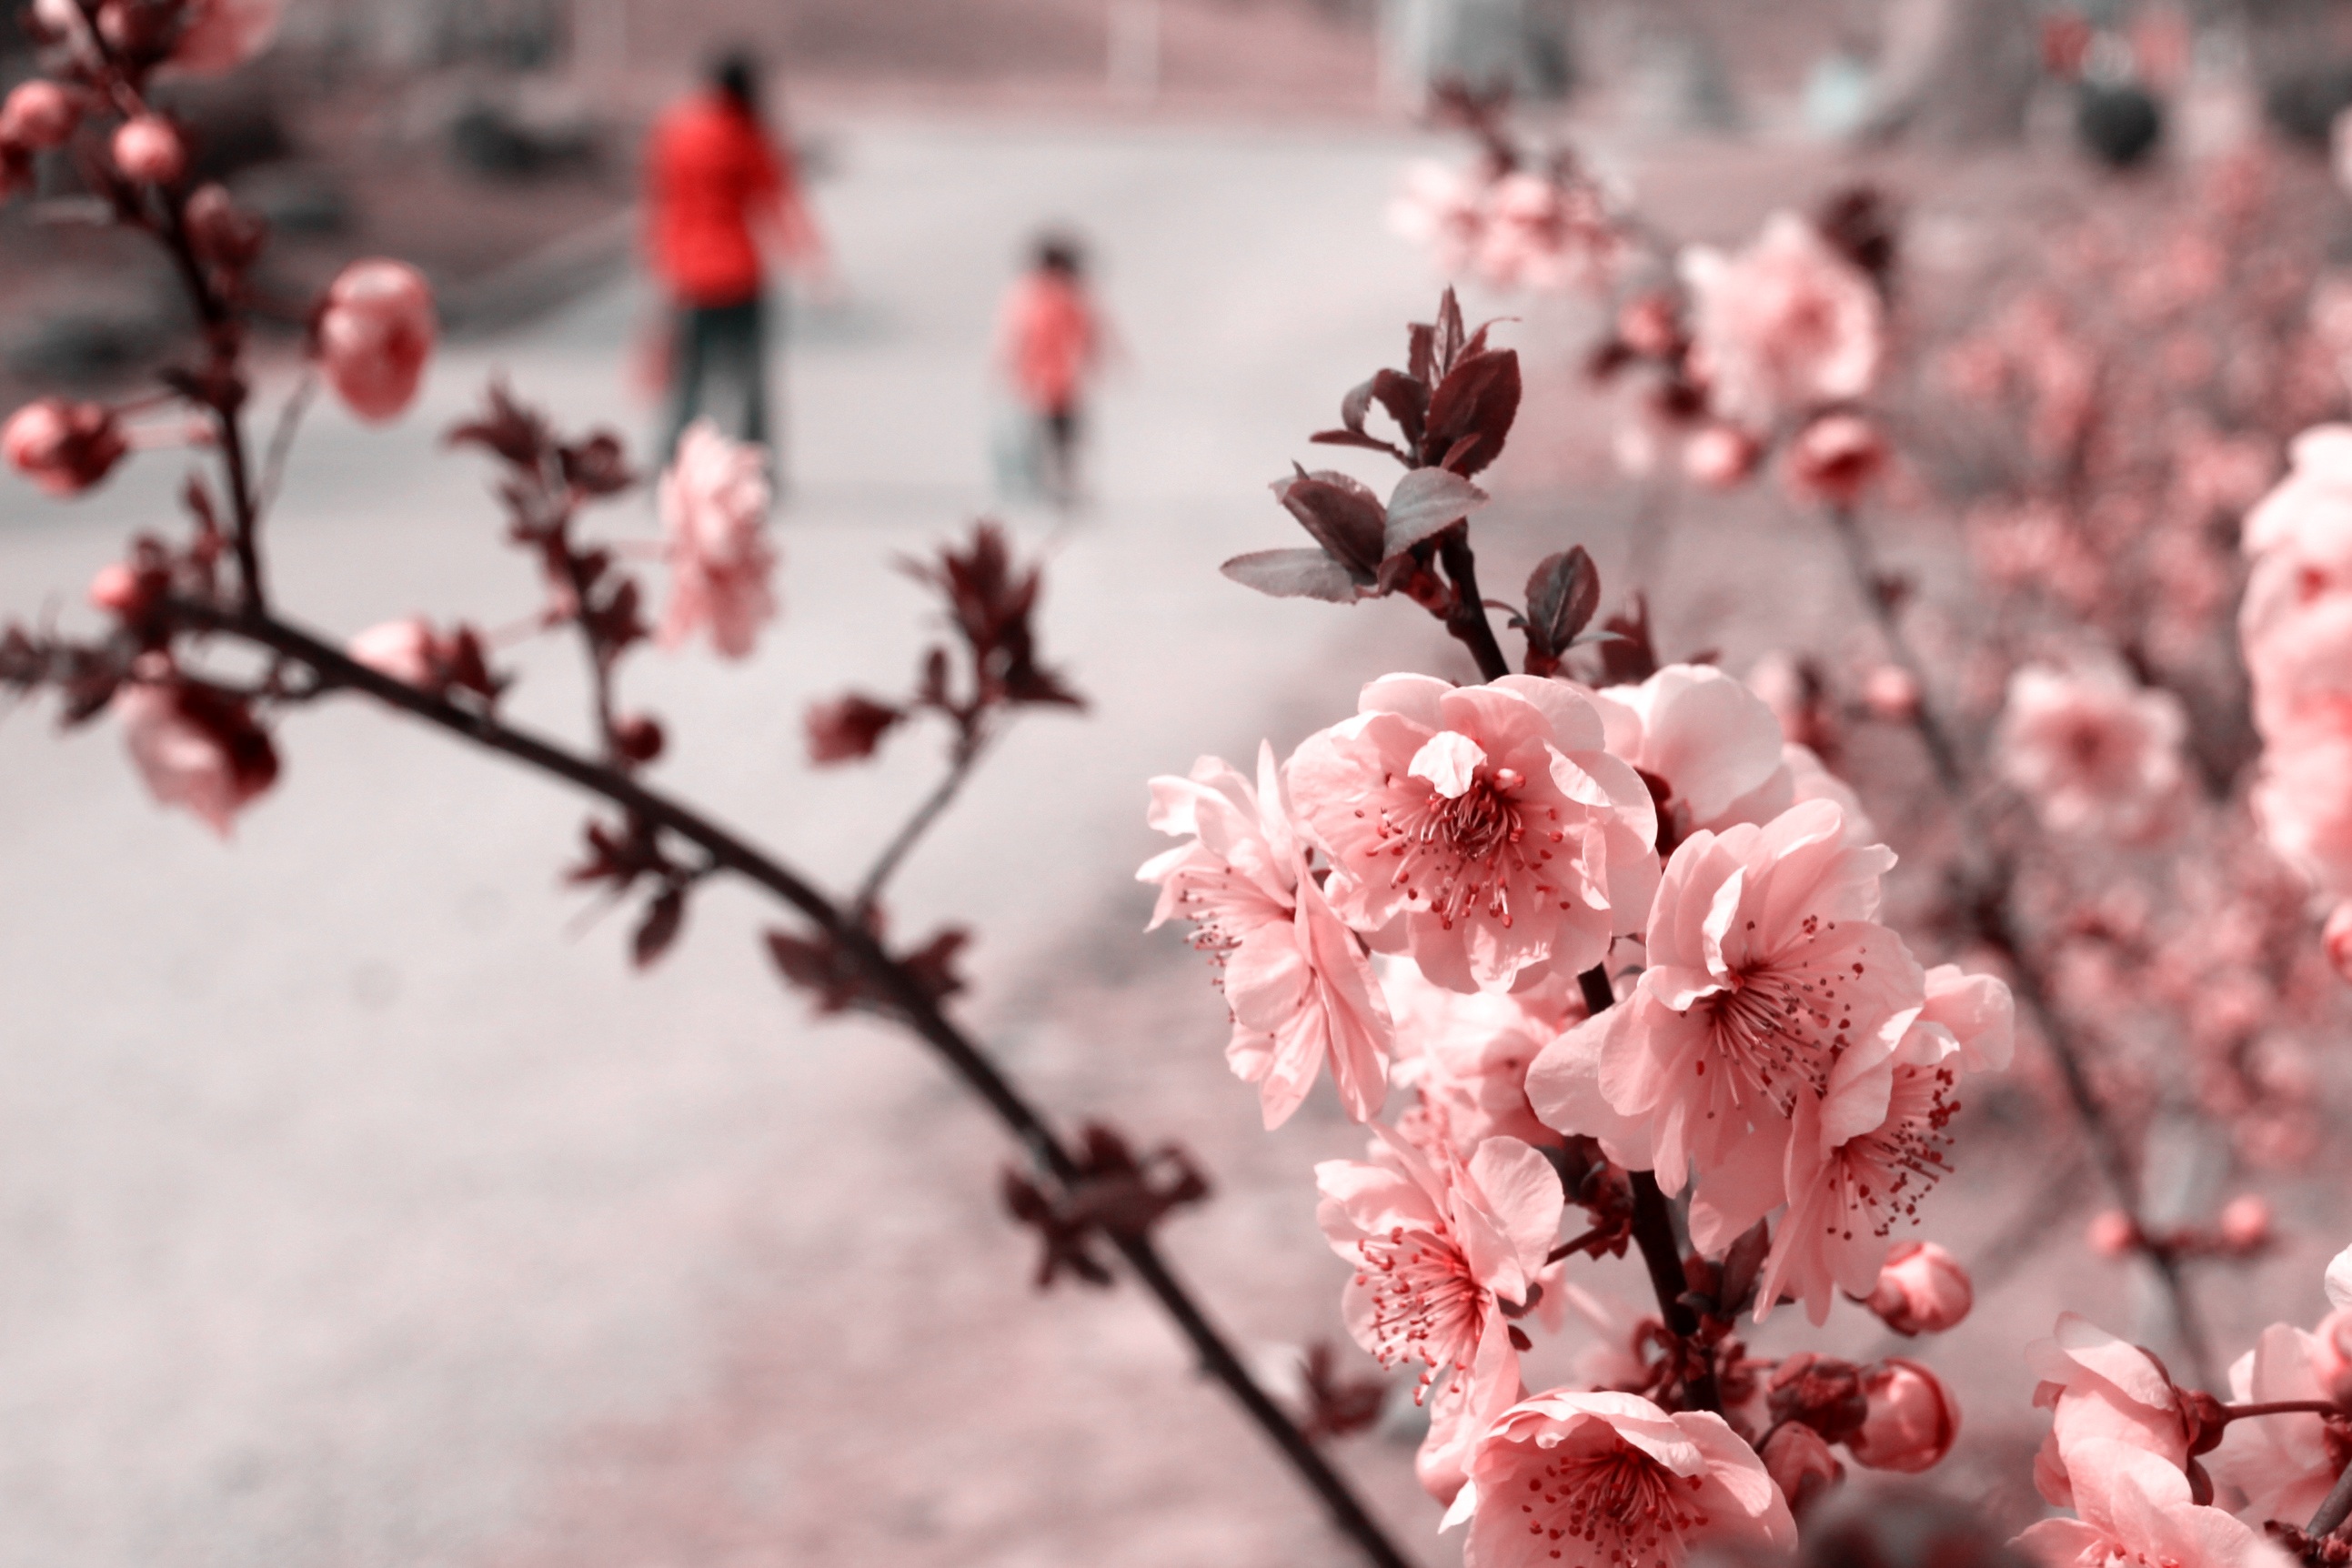
tree, branch, blossom, snow, winter, plant, fruit, flower, petal, food, spring, red, produce, fresh, pink, flora, season, cherry blossom, flowers, woods, kids, cherry, freezing, macro photography, the scenery